Alice Hirose

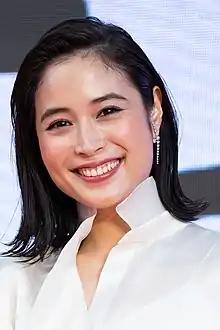
Hirose at the Tokyo International Film Festival in 2019

is a Japanese actress and former model. She has a younger sister, Suzu Hirose, who is also a model and actress.